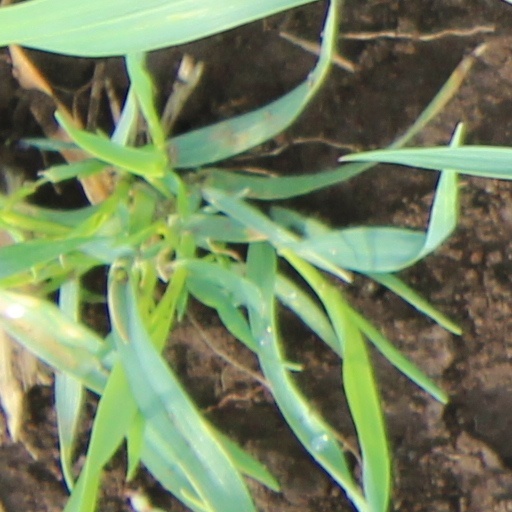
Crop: wheat